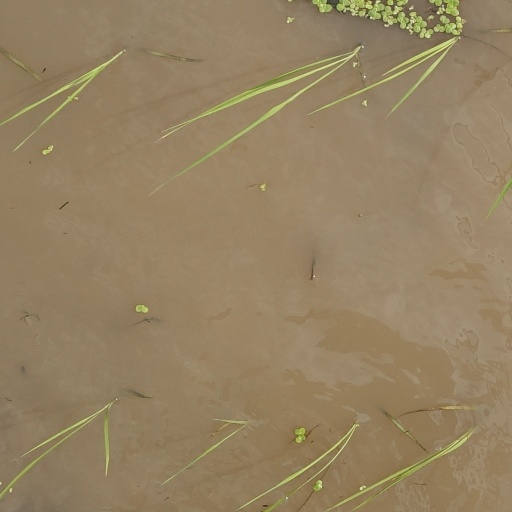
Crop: rice